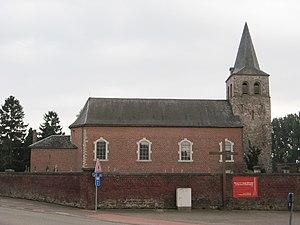
Cette page regroupe l'ensemble des monuments classés de la ville de Heers.